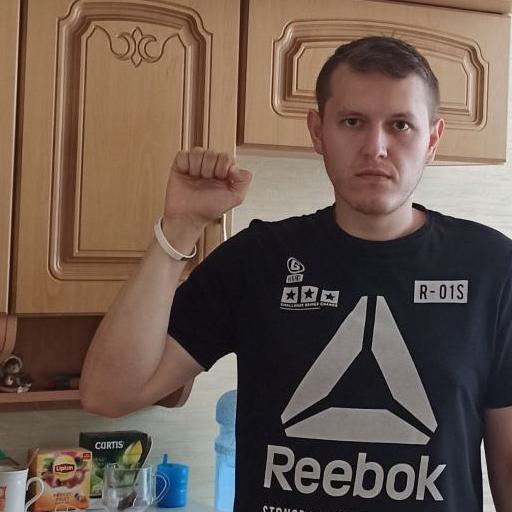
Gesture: fist